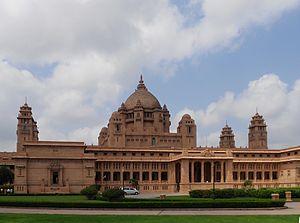
Le palais d'Umaid Bhawan, à Jodhpur.
L'Umaid Bhawan Palace est un palais situé à Jodhpur en Inde. C'est l'une des plus grandes résidences privées au monde.